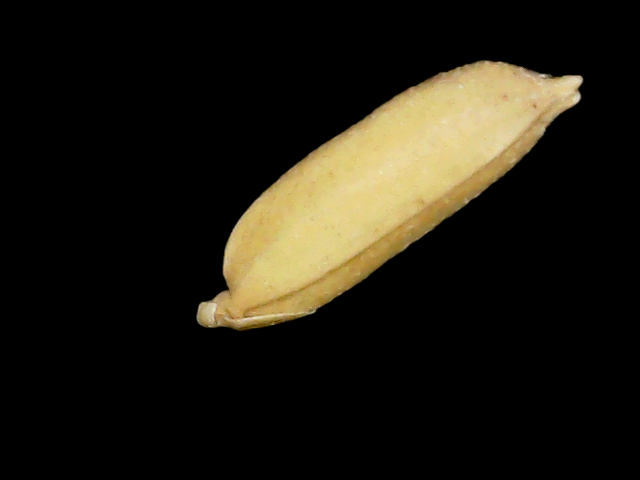
Rice variety: Binadhan24